Transfer board

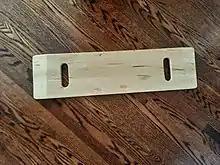
A transfer board

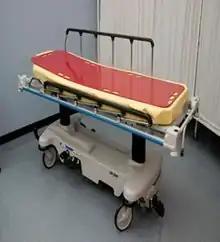
Transfer board (red) on a stretcher

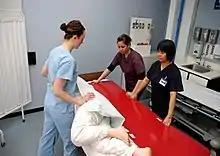
Placing a transfer board (red) under a patient

A transfer board, sliding board or slider board is a device designed for helping those with a physical disability to move from one surface (like bed) to another (like wheelchair). For safe use of a transfer board, the person who is being transferred should be able to participate in the move by sliding over the transfer board, there should be some cushioning in the buttock area for safe transfer.